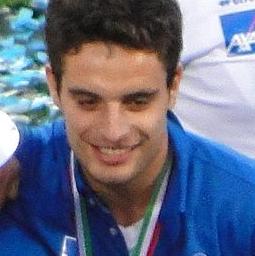
Age: 22